Alexander II Zabinas

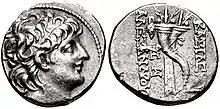
Filleted cornucopiae on a coin of Alexander II

The native Syro-Phoenician religious complex was based on triads that included a supreme god, a supreme goddess, and their son; the deities taking those roles were diverse. It is possible that by 145 BC Dionysus took the role of the son. The Levant was a multi-ethnic, multi-cultural region, but the religious complex was a unifying force. The Seleucid monarchs understood the possibility of using this complex to expand their support base amongst the locals by integrating themselves into the triads. Usage of the radiate crown, a sign of divinity, by the Seleucid kings, probably carried a message: that the king was the consort of Atargatis, Syria's supreme goddess. The radiate crown was utilised for the first time at an unknown date by Antiochus IV, who chose Hierapolis-Bambyce, the most important sanctuary of Atargatis, to ritually marry Diana, considered a manifestation of the Syrian goddess in the Levant. Alexander I's nickname, Balas, was probably used by the king himself. It is the Greek rendering of Ba'al, the Levant's supreme god. By using such an epithet, Alexander I was declaring himself the embodiment of Ba'al. Alexander I also used the radiate crown to indicate his ritual marriage to the supreme goddess. Alexander II made heavy use of the motifs of Dionysus in his coins. It is possible that, by utilising Dionysus, the son of the supreme god, Alexander II presented himself as the spiritual successor of his god-father, in addition to being his political heir.